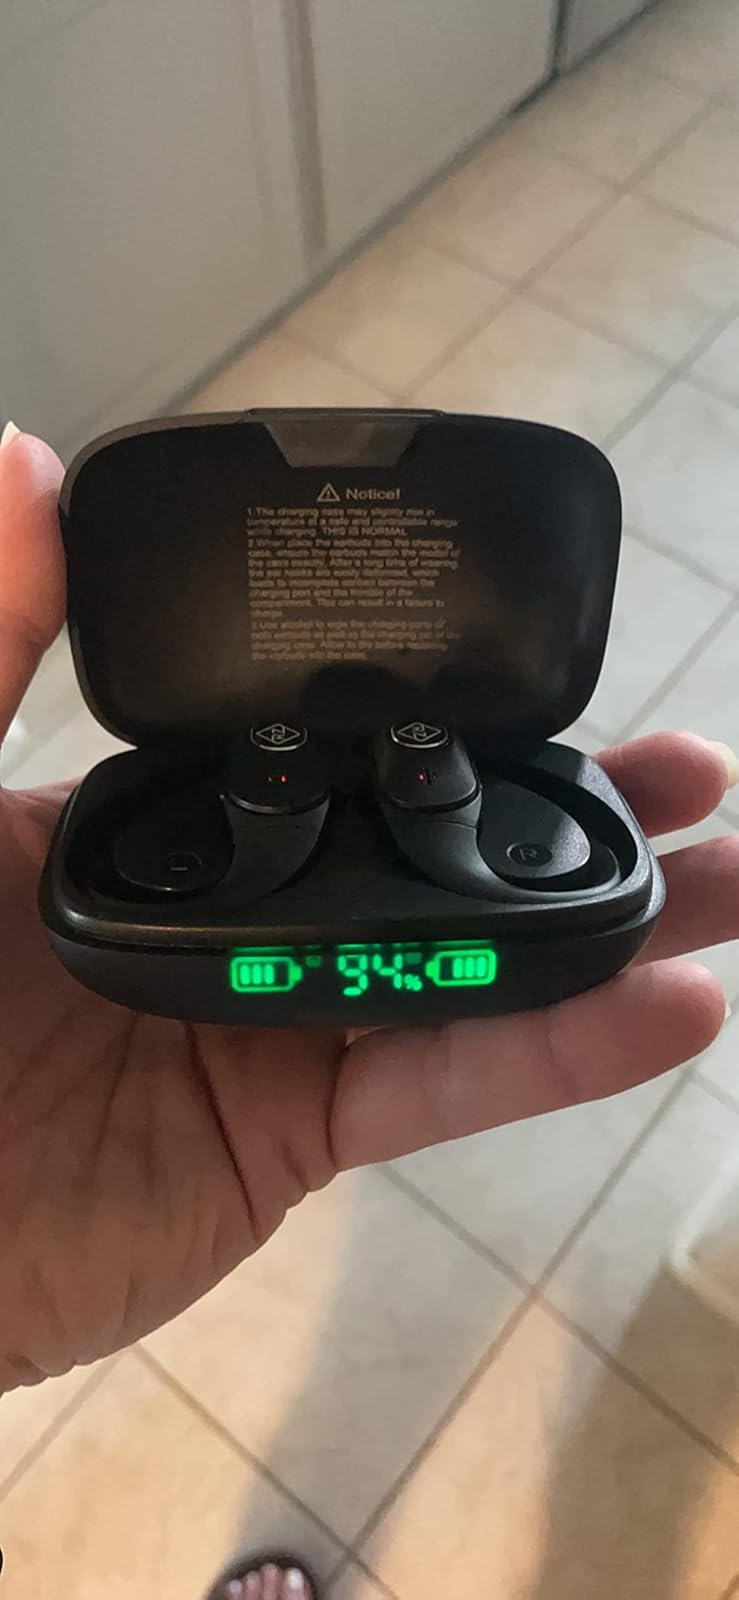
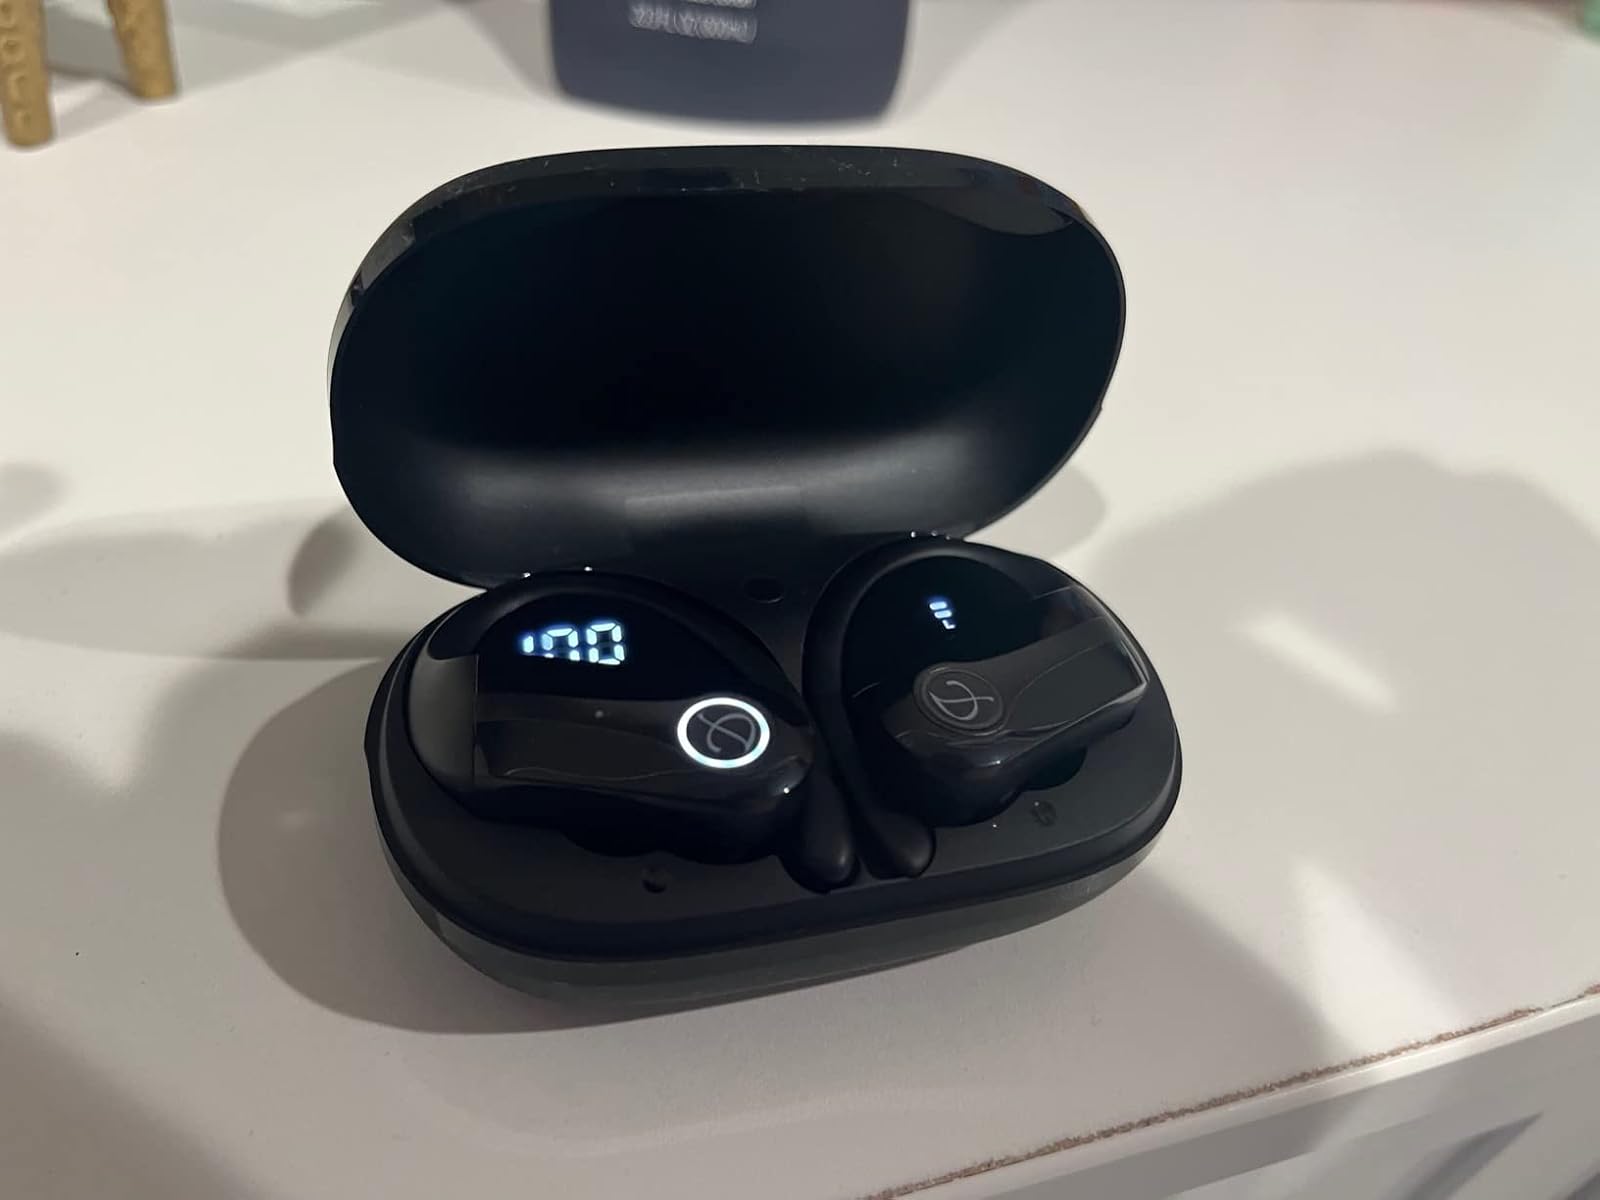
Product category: earbuds
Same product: no